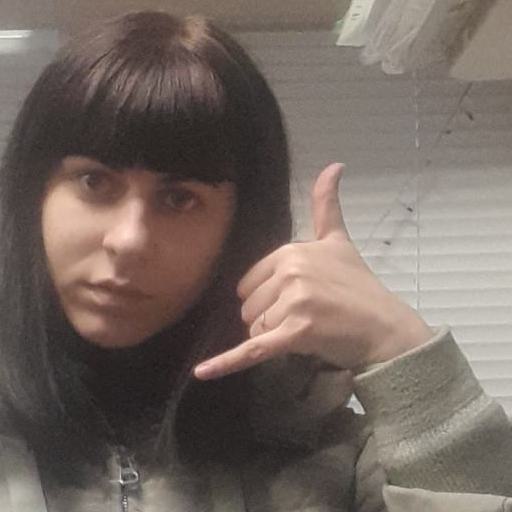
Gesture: call